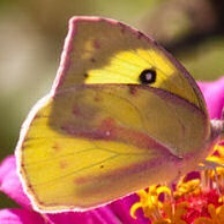
Species: SOUTHERN DOGFACE
Butterfly family (ImageNet category): sulphur_butterfly